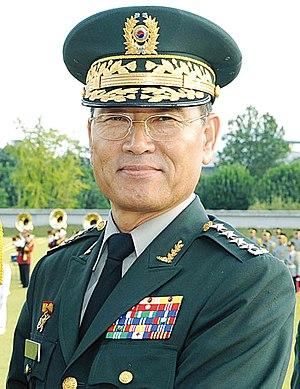
Le comité des chefs d’état-major interarmées comprend les membres les plus gradés de chaque branche principale des services des Forces armées sud-coréennes.